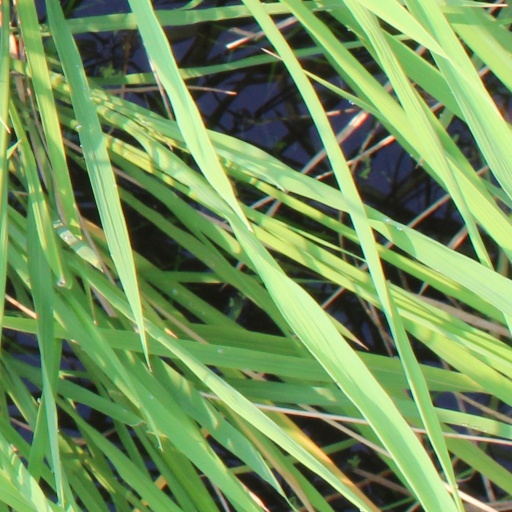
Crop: rice